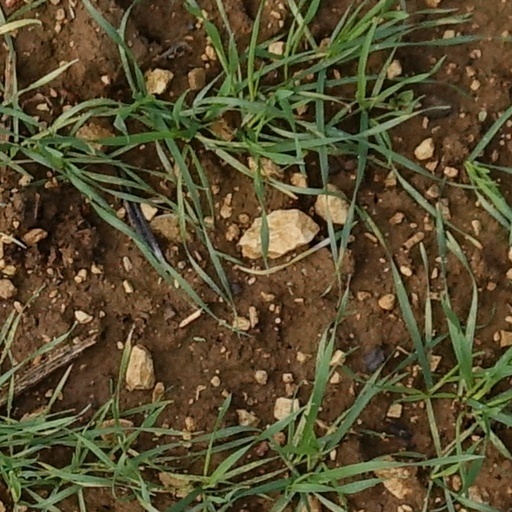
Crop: wheat